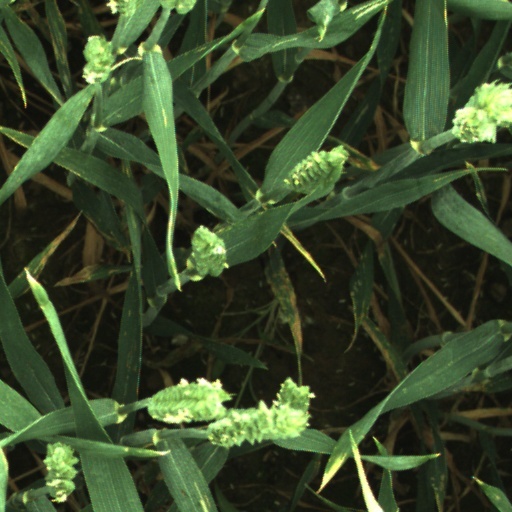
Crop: wheat